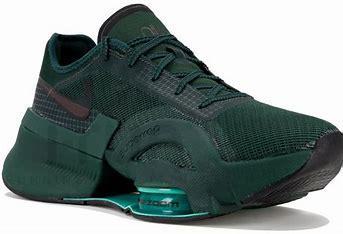
Brand: Nike
Model: Air Zoom Superrep 3